S1 highway (Georgia)

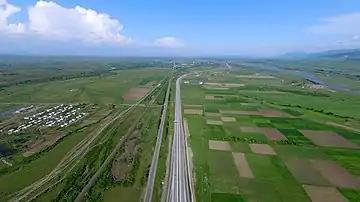
The Agara Bypass was completed in 2015, while the old S1 on the left side was renumbered Sh203

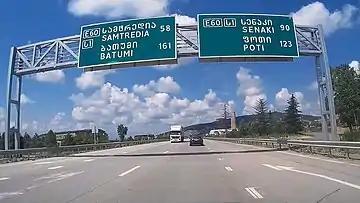
Initially the Kutaisi Bypass was completed as two lane grade separated highway

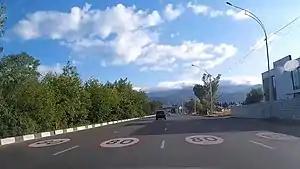
S1 highway through Tbilisi along Dighomi district

Since 2006 more than of the S1 highway has been realigned and upgraded to expressway or motorway standards within the internationally sponsored East-West Highway project which was initiated in 2005. This ambitious long term project aims to create a east-west transport corridor through Georgia and connecting Azerbaijan and Armenia with Turkey by upgrading Georgian sections of the E60 (Poti-Tbilisi-Red Bridge, Azerbaijan) and E70 (Poti-Batumi-Sarpi, Turkey) highways to strengthen Georgia's position as South Caucasus transport hub. The East-West Highway project includes redesign of major sections of the Georgian S1, S2, S4, S12 and more recently the S7 highway, to grade-separated highways, mostly as 2x2 expressway.